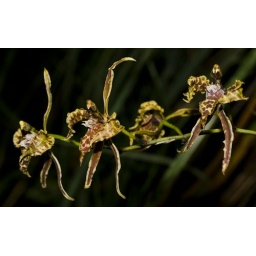
A maroon and yellow orchid in the cloud forest (possibly Odontoglossum)